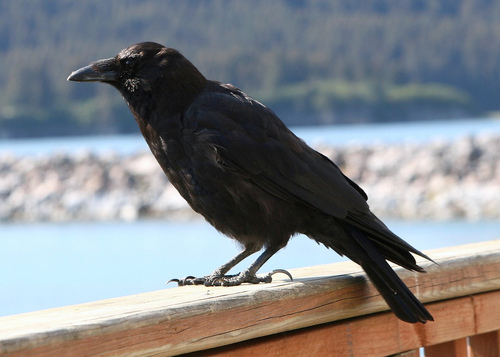
dark in color, with large talons and barely visible eyes make this bird less unique.
this all black bird, has a small head compared to its body, and has a slightly curved black beak.
the bird is large with black feathers and a thick black bill with thick black tarsals.
a medium sized black feathered bird with small feet and a proportionate beak.
this bird is black with small claws and has a long, pointy beak.
this is an all black bird with black feet and a black beak.
this bird has a wide short bill, with black feathers covering the majority of its body except for the brown and white speckled feathers on its vent, belly and breast.
this is a black bird with a thick, pointed beakthe bird has a strait black bill, black back and black breast.
this bird has wings that are black and has a thick bill
Species: Common Raven